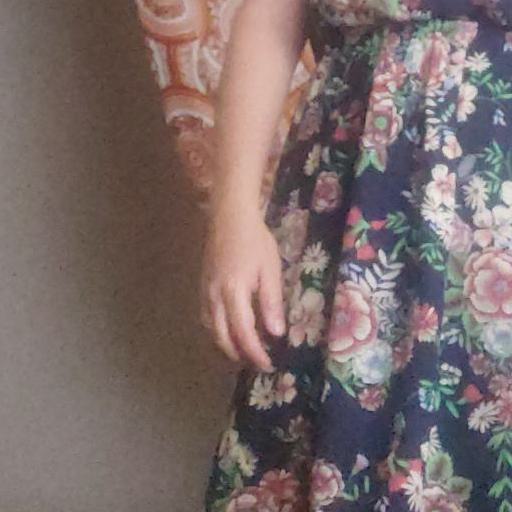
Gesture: no_gesture